Pete Ham

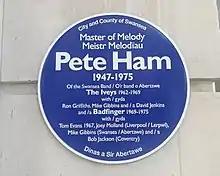
Blue plaque commemorating Pete Ham in his hometown of Swansea, Wales

On 27 April 2013 (what would have been Ham's 66th birthday), an official blue plaque was unveiled by Swansea City Council to honour him in his hometown. The unveiling was attended by two former members of the original Badfinger band, The Iveys: Ron Griffiths and David Jenkins, plus former Badfinger member Bob Jackson. The plaque honoured Ham and all the Iveys and Badfinger members of his lifetime. The ceremony was followed by a concert featuring former Badfinger members Bob Jackson and Al Wodtke.